Grand Central Terminal

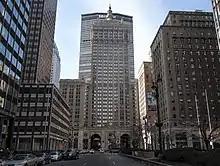
The Helmsley Building, in front of the MetLife Building, was built as part of Terminal City, a commercial and office district created above the tracks

At the time of its completion, Grand Central Terminal offered several innovations in transit-hub design. One was the use of ramps, rather than staircases, to conduct passengers and luggage through the facility. Two ramps connected the lower-level suburban concourse to the main concourse; several more led from the main concourse to entrances on 42nd Street. These ramps allowed all travelers to easily move between Grand Central's two underground levels. There were also 15 passenger elevators and six freight-and-passenger elevators scattered around the station. The separation of commuter and intercity trains, as well as incoming and outgoing trains, ensured that most passengers on a given ramp would be traveling in the same direction. At its opening in 1913, the terminal was theoretically able to accommodate 100 million passengers a year.